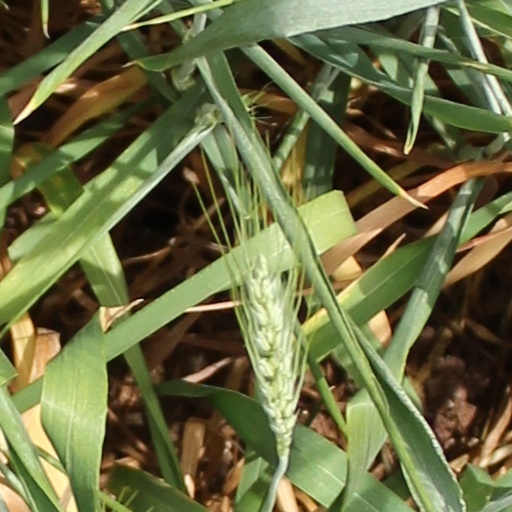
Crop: wheat